Abigail (2019 Russian film)

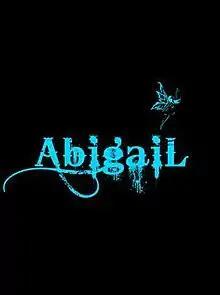
Teaser poster

Abigail is a 2019 Russian steampunk fantasy adventure film directed by Aleksandr Boguslavsky, and co-produced by Viktor Denisyuk and Yevgeny Melentyev, the company KinoDanz. The film stars Tinatin Dalakishvili as Abigail Foster, with Gleb Bochkov, Rinal Mukhametov, Artyom Tkachenko, and Ravshana Kurkova.